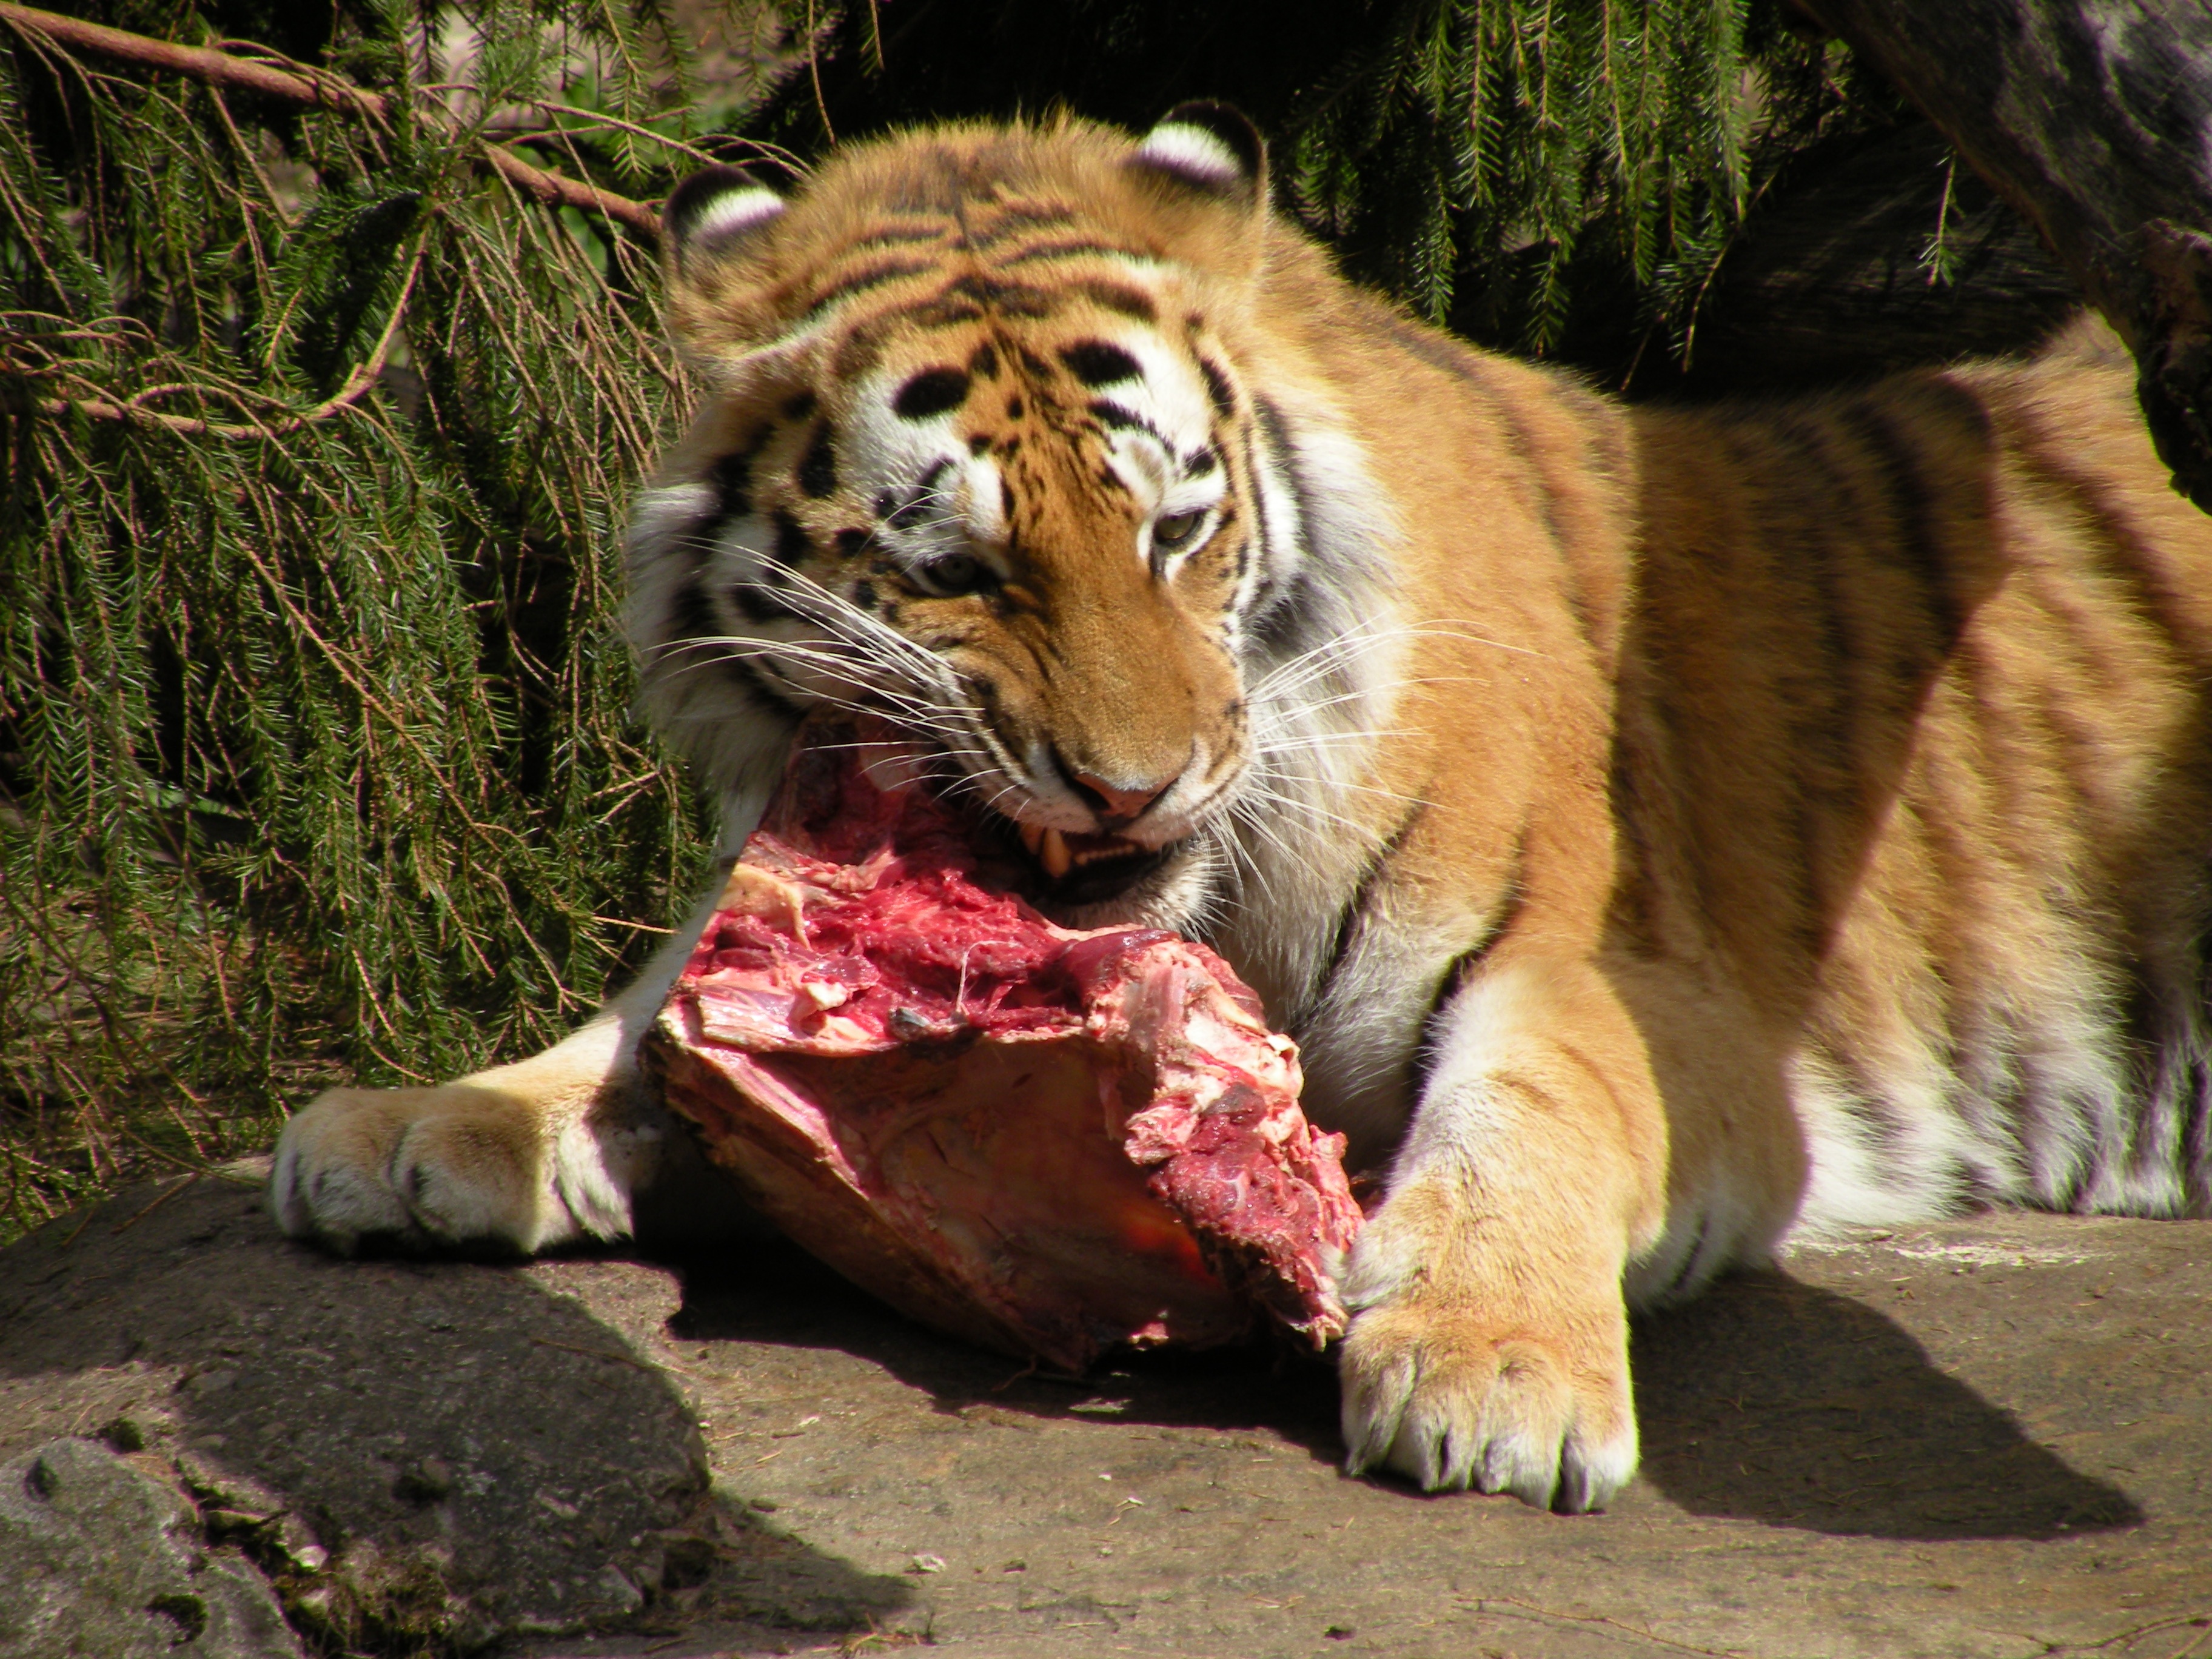
recreation, wildlife, zoo, mammal, eat, meat, fauna, whiskers, mat, tiger, animals, vertebrate, raw, african, predators, re, big cats, exotic animals, wild fauna and flora, outdoor recreation, cat like mammal